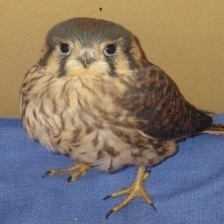
Species: AMERICAN KESTREL
Scientific name: FALCO SPARVERIUS